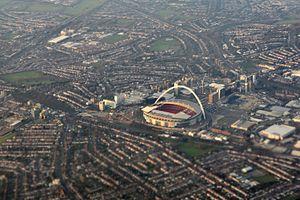
Wembley est une banlieue du nord-ouest de Londres qui forme la partie nord du district de Brent. Elle se situe à 13 km au nord-ouest de Charing Cross, centre de Londres. Wembley a connu dans les années 2000 une importante phase de rénovation afin d'accueillir les Jeux olympiques de 2012.